Ira Mallory Remsen

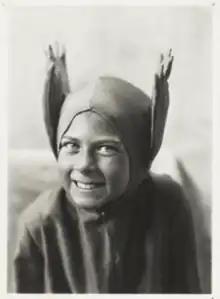
A child actor in the play "Inchling".

Belle DeGraft, editor of the "Monterey Daily Cypress" gave this review: "Ira Mallory Remsen, author of the play, "Inchling" in the regular use of the word is not a play, but rather a fantasy. It is constructed out of a series of delightful little woodland scenes. It is something different from the conventional children's play, in which grown-ups usually play the leading parts. The scenery and customs, all designed by the author, are worthy of special mention."